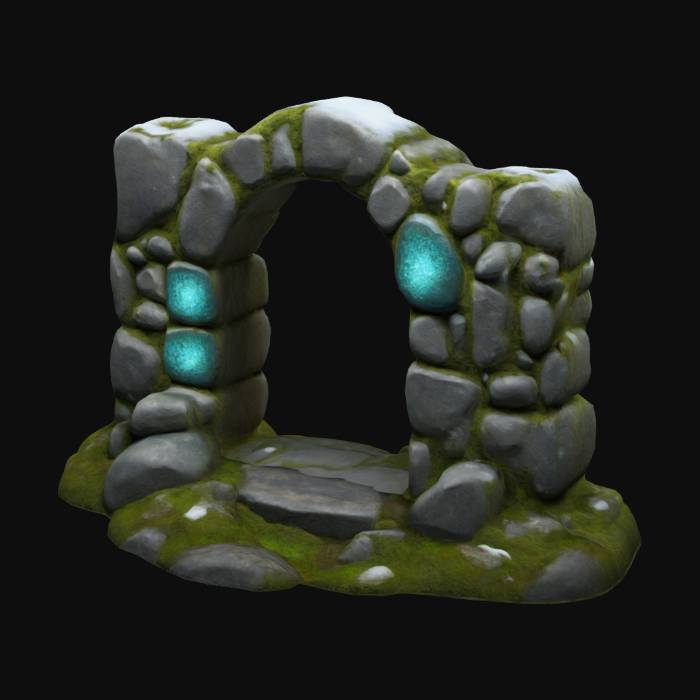
미적 점수 (1~10점): 8